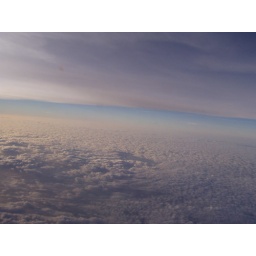
Flying high in the clouds home